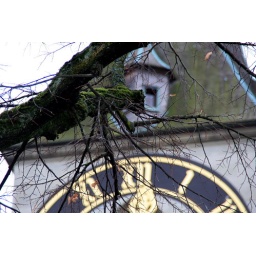
Branch in front of St. Peterskirche church clock tower